Dick Brewer, Billy the Kid and the Regulators

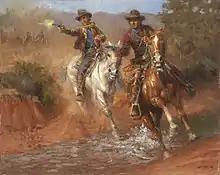
"Dick Brewer, Billy the Kid and the Regulators" by Andrew Thomas

Dick Brewer, Billy the Kid and the Regulators is a painting by artist Andrew "Andy" Thomas that depicts the Regulators as they hunt down William Morton and Frank Baker for the murder of businessman John Tunstall. This painting was sold at the Midwest Gathering of Artists in Carthage, Missouri on September 11, 2010.